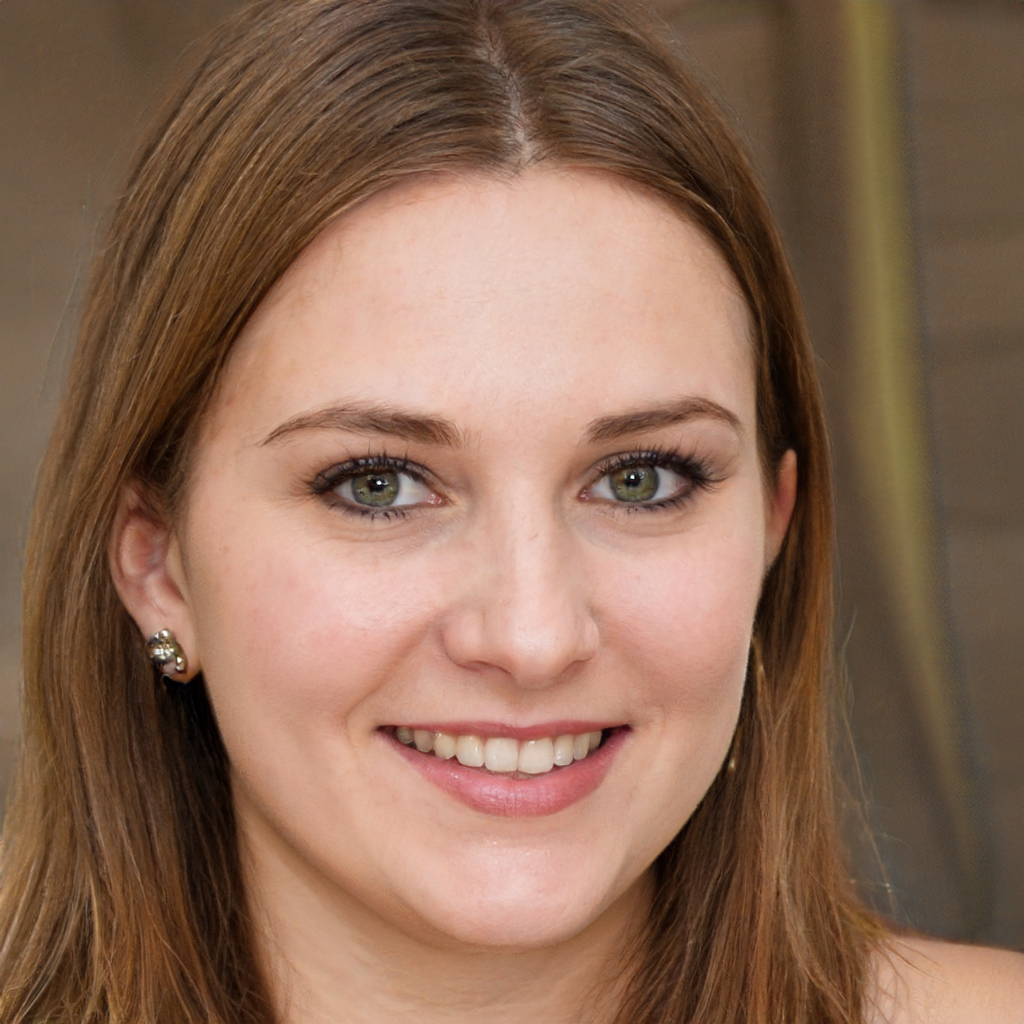
Portrait style: Real Portrait